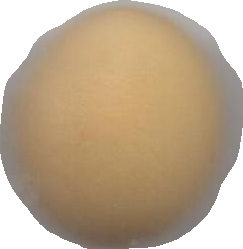
Variety: Grobogan